Darren McCarty

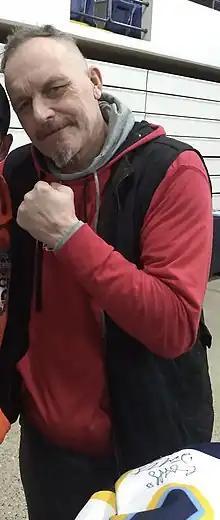

McCarty's father, Craig, was diagnosed with multiple myeloma, an incurable cancer of the bone marrow and blood, in 1995. In 1997, Darren McCarty established the McCarty Cancer Foundation to raise funds to finance research for a cure of this type of cancer.